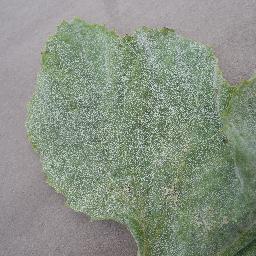
Label: Squash___Powdery_mildew